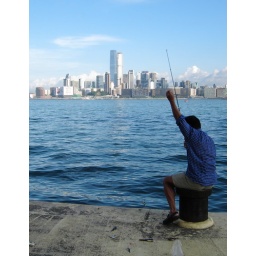
One of the few days of clear sky in Hong Kong